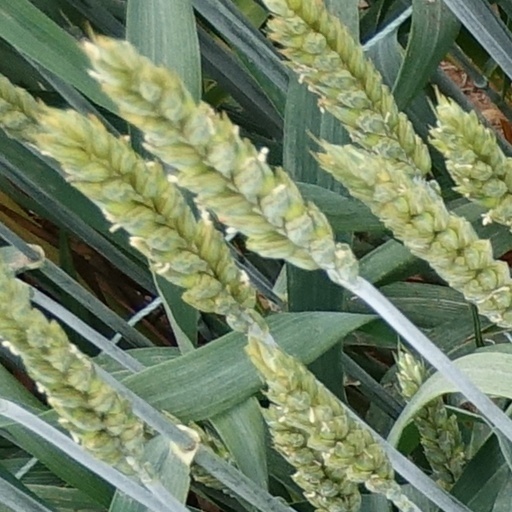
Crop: wheat